Linus Pauling

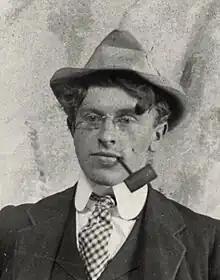
Herman Henry William Pauling, Linus Pauling's father,

Linus Carl Pauling was born on February 28, 1901, in Portland, Oregon, the firstborn child of Herman Henry William Pauling (1876–1910) and Lucy Isabelle "Belle" Darling (1881–1926). He was named "Linus Carl", in honor of Lucy's father, Linus, and Herman's father, Carl. His ancestry included German and English.